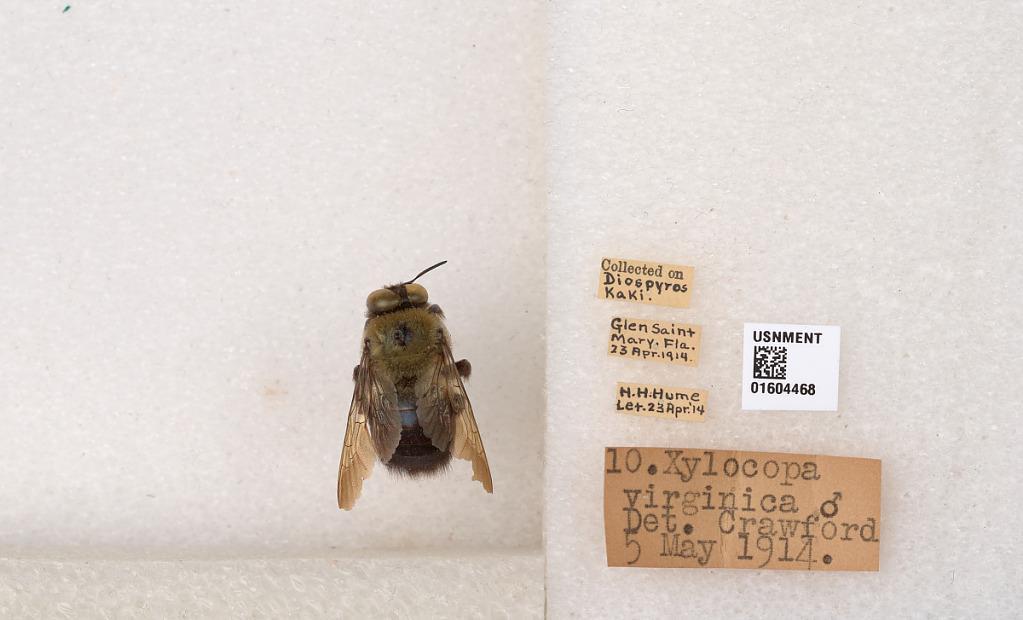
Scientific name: Xylocopa (Xylocopoides) virginica virginica (Linnaeus)
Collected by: H. Hume
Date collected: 1914-4-23
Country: United States
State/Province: Florida
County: Baker
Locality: Glen Saint Mary
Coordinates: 30.2758, -82.1607
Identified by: Crawford